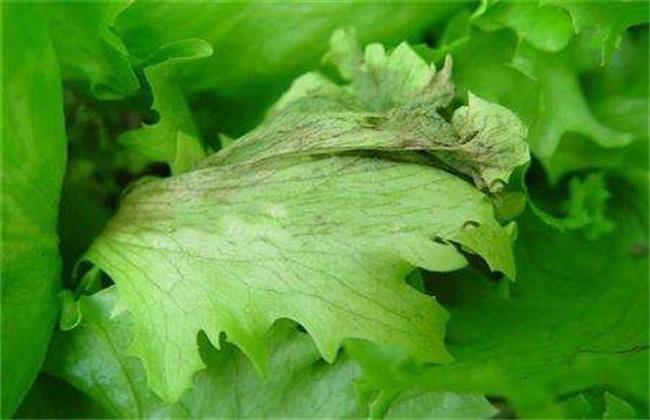
Plant: Lettuce
Disease: lettuce downy mildew